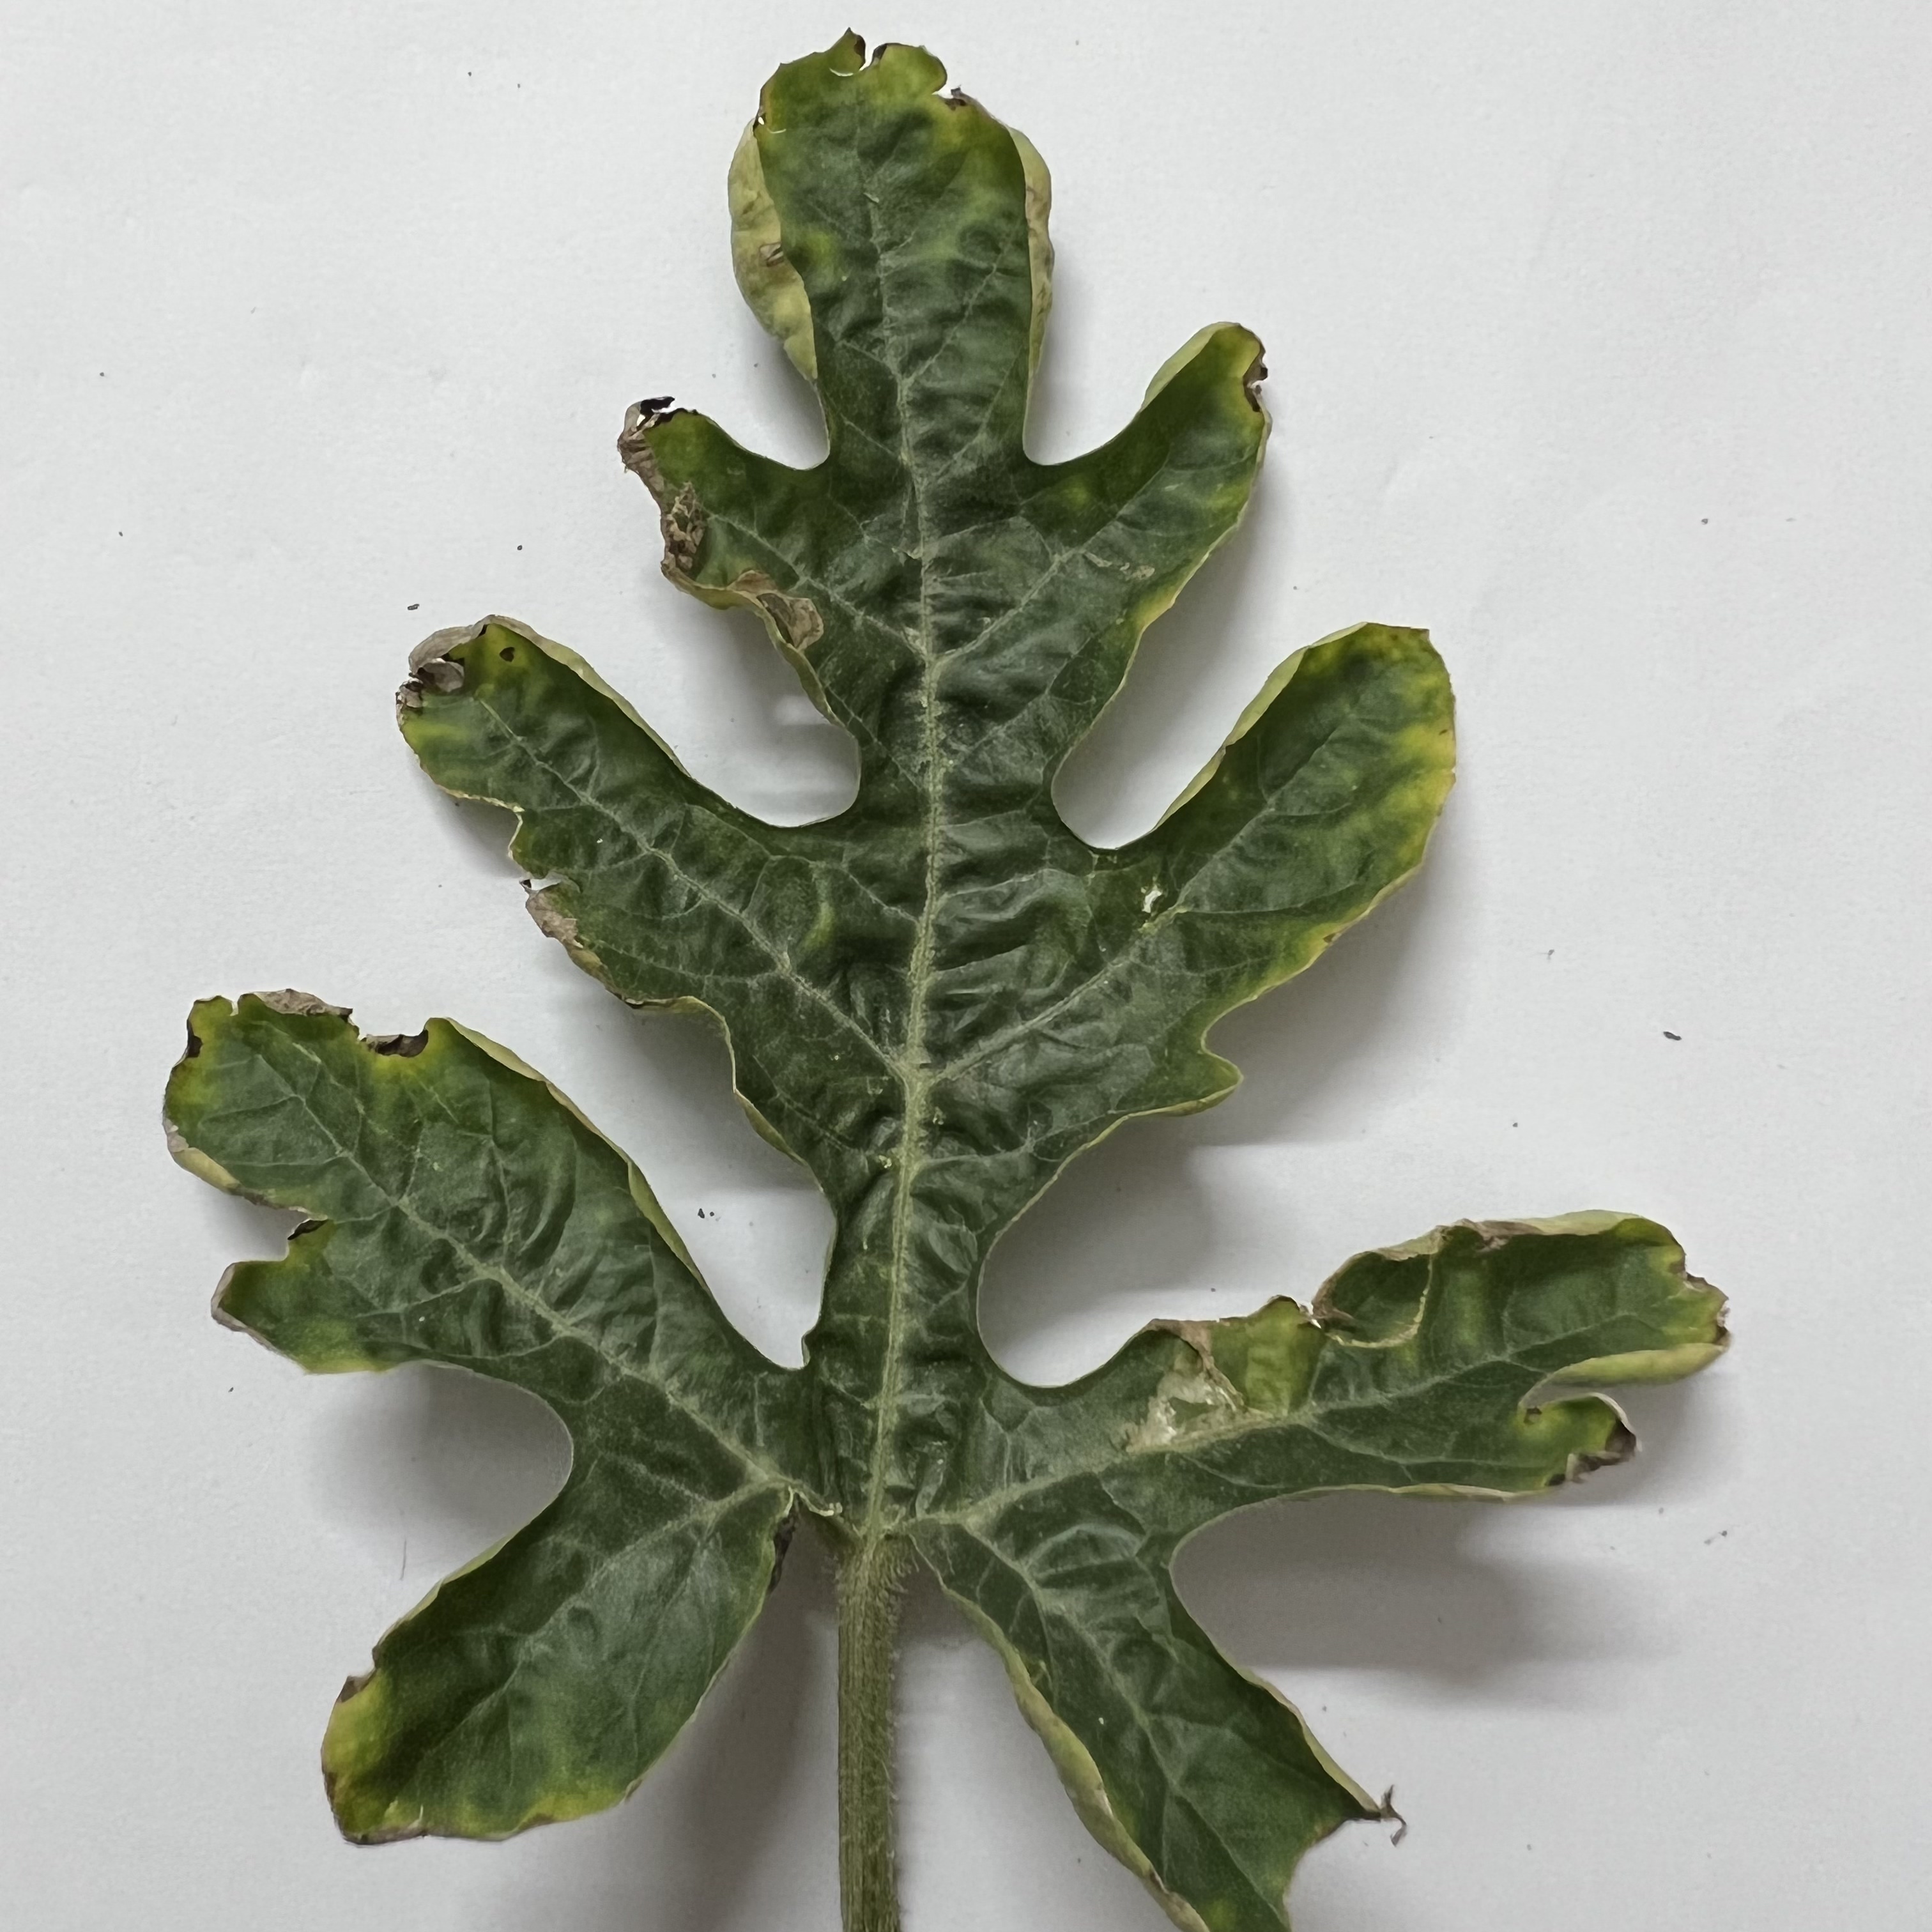
Label: Downy_Mildew